Halsewell (East Indiaman)

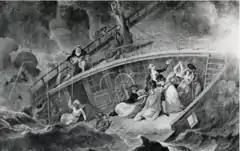
Loss of the East Indiaman Halsewell by Robert Smirke

Before her last voyage, the "Halsewell" was considered to be in excellent condition, with an ample and experienced crew.